Jón Arason

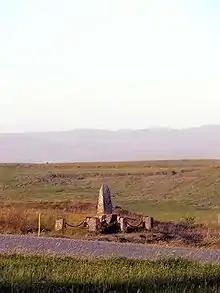
Memorial at the place of execution of Jon Arason, in Skálholt, south Iceland

Legends claim that as he was about to be beheaded, a priest called Sveinn was by his side to offer him comfort. Sveinn told Jón: "Líf er eftir þetta, herra!" ("There is a life after this one, Sire!") Jón turned to Sveinn and said: "Veit ég það, Sveinki!" ("That I know, little Sveinn!") Ever since "veit ég það, Sveinki" has been a part of the Icelandic treasury of sayings, in this case meaning that something totally obvious has been stated.